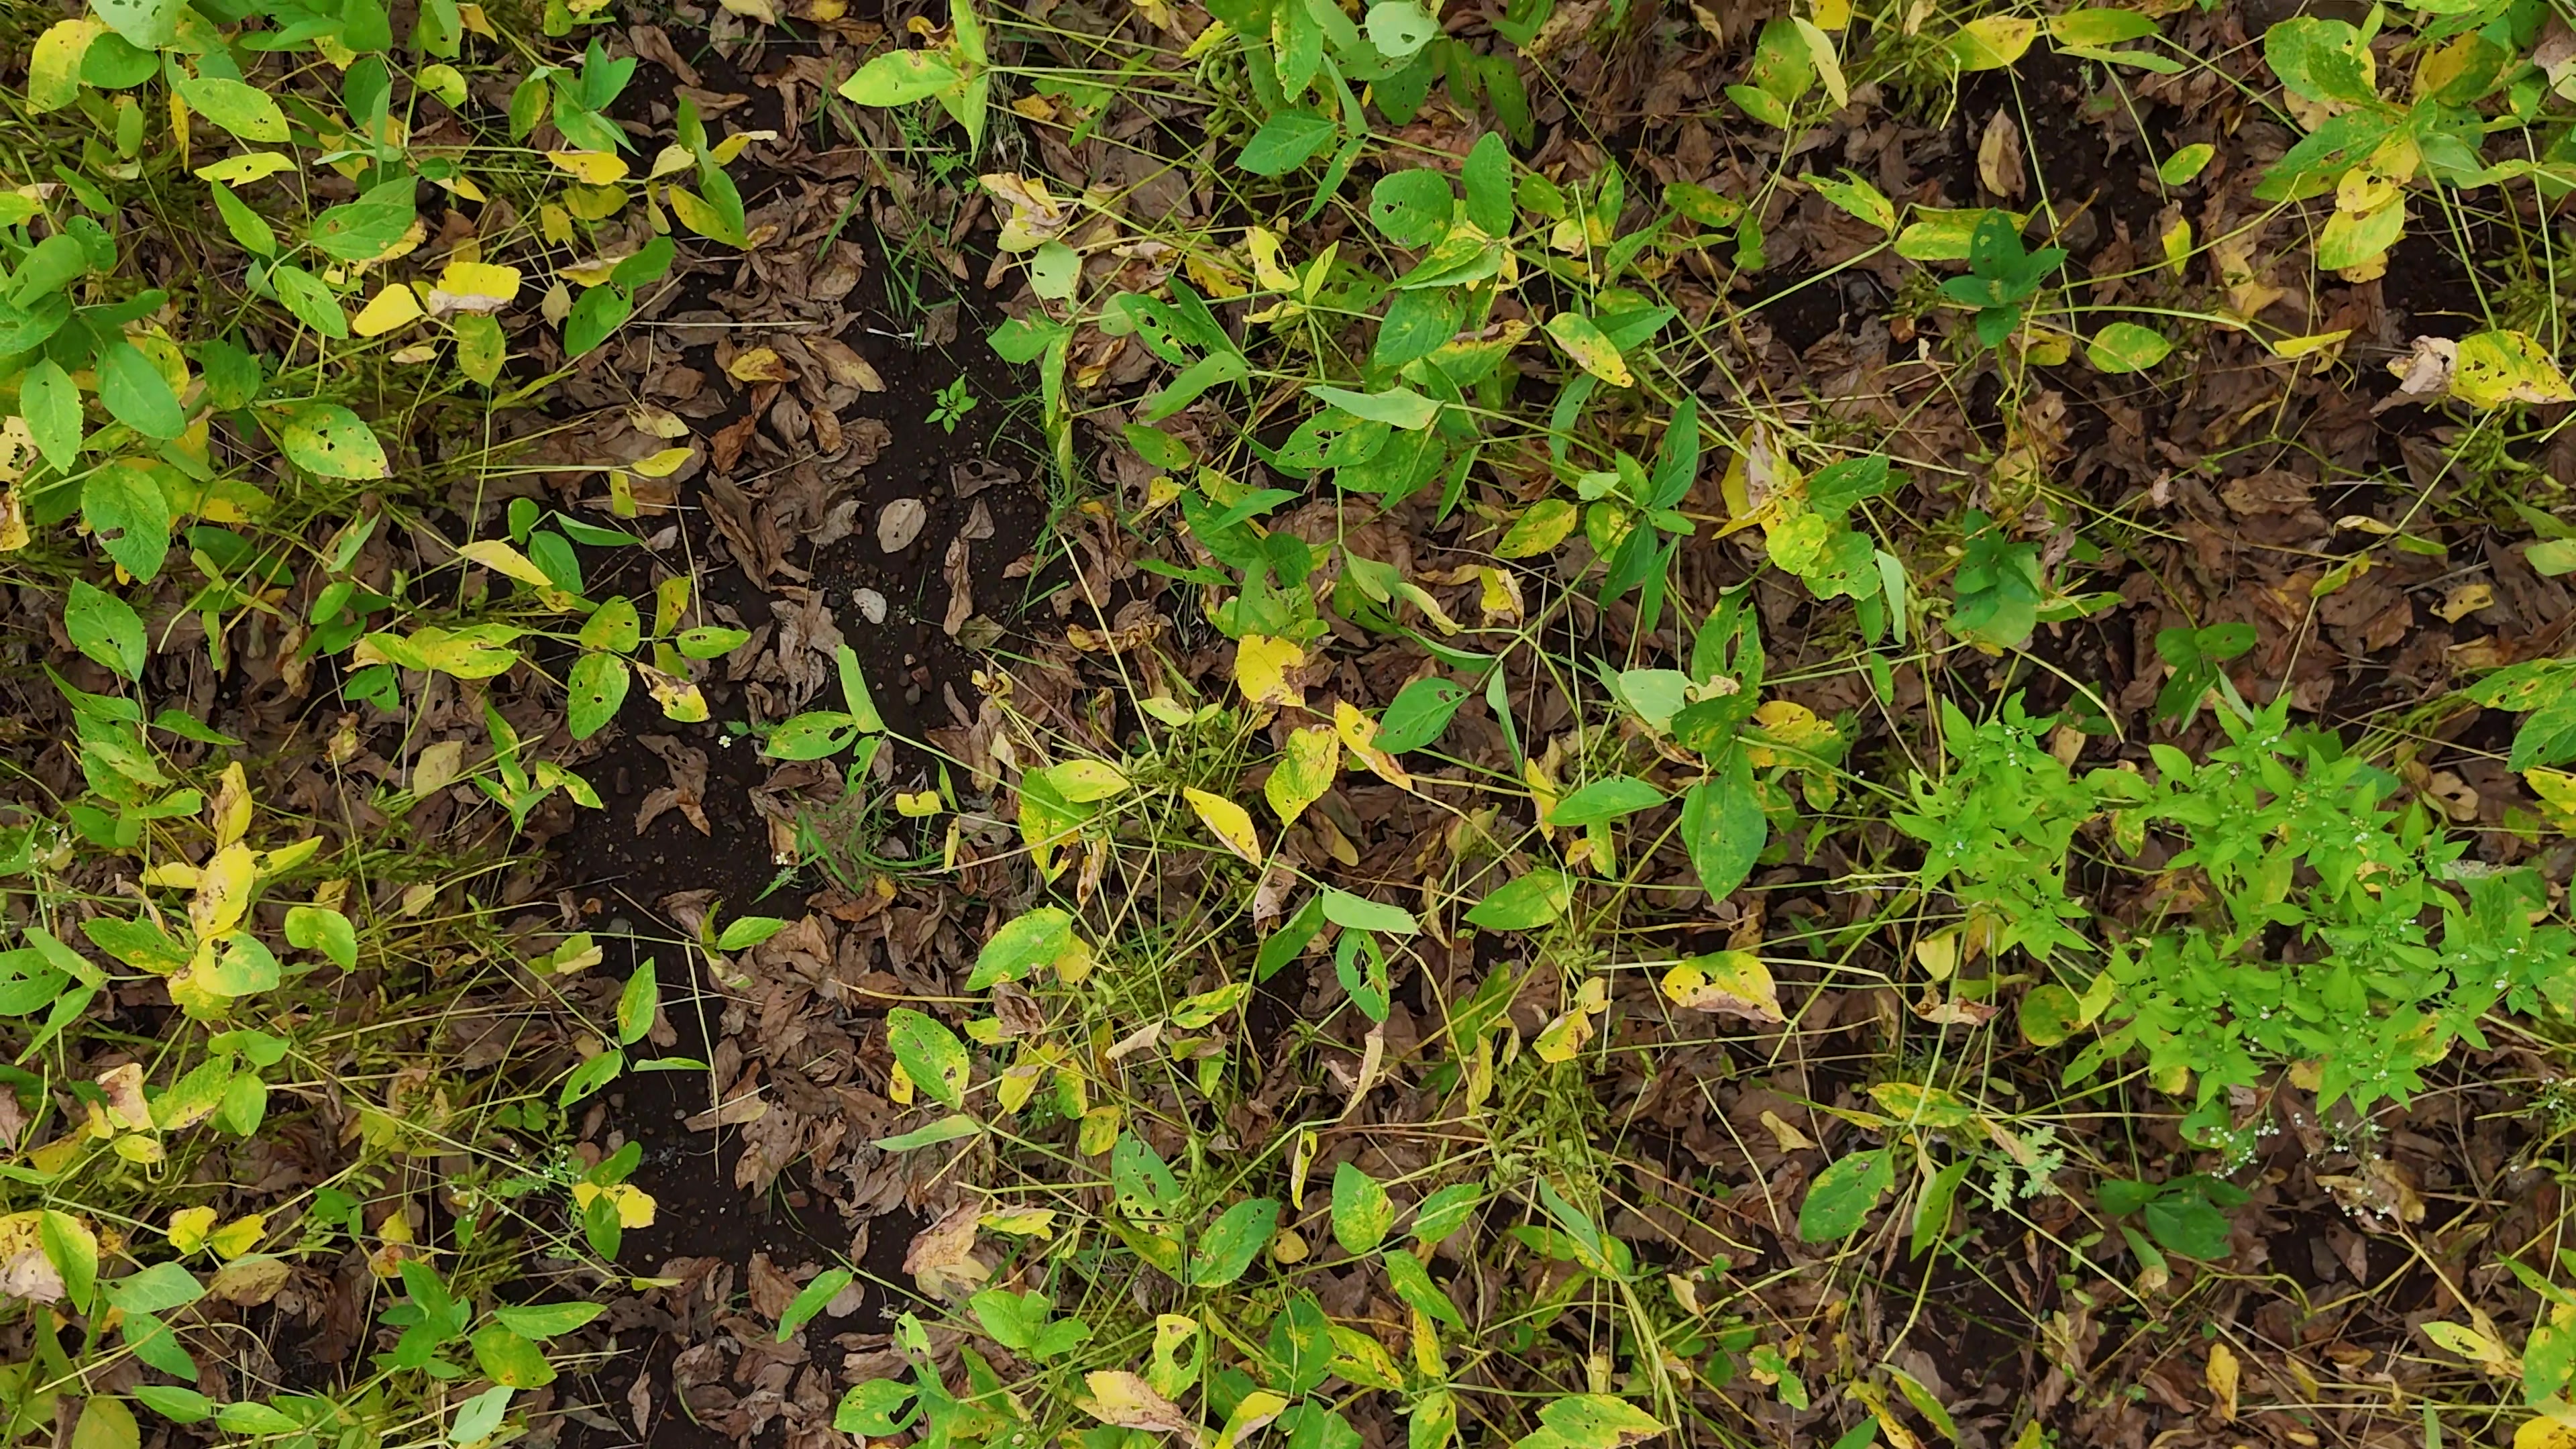
Label: Rust